History of the Philippines (1965–1986)

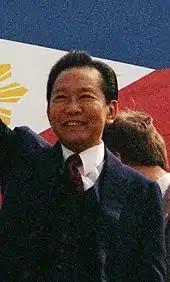
Ferdinand Marcos, president from 1965 to 1986

In February 1971, student activists took over the Diliman campus of the University of the Philippines and declared it a free commune. Protests during the First Quarter Storm in 1970 resulted in clashes and violent dispersals by the national police.